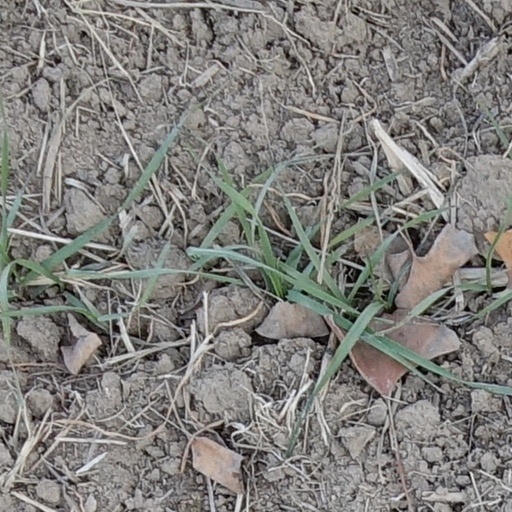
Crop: wheat